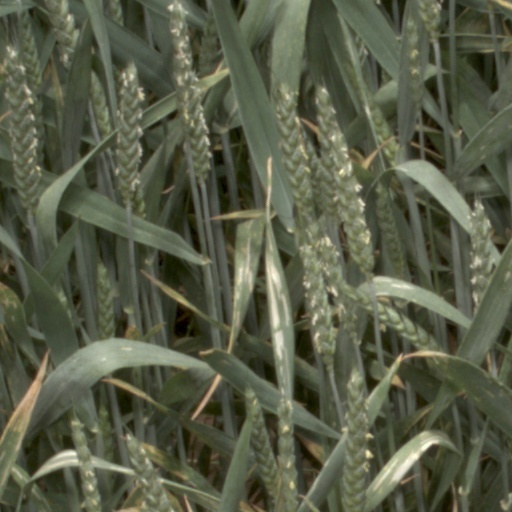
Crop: wheat